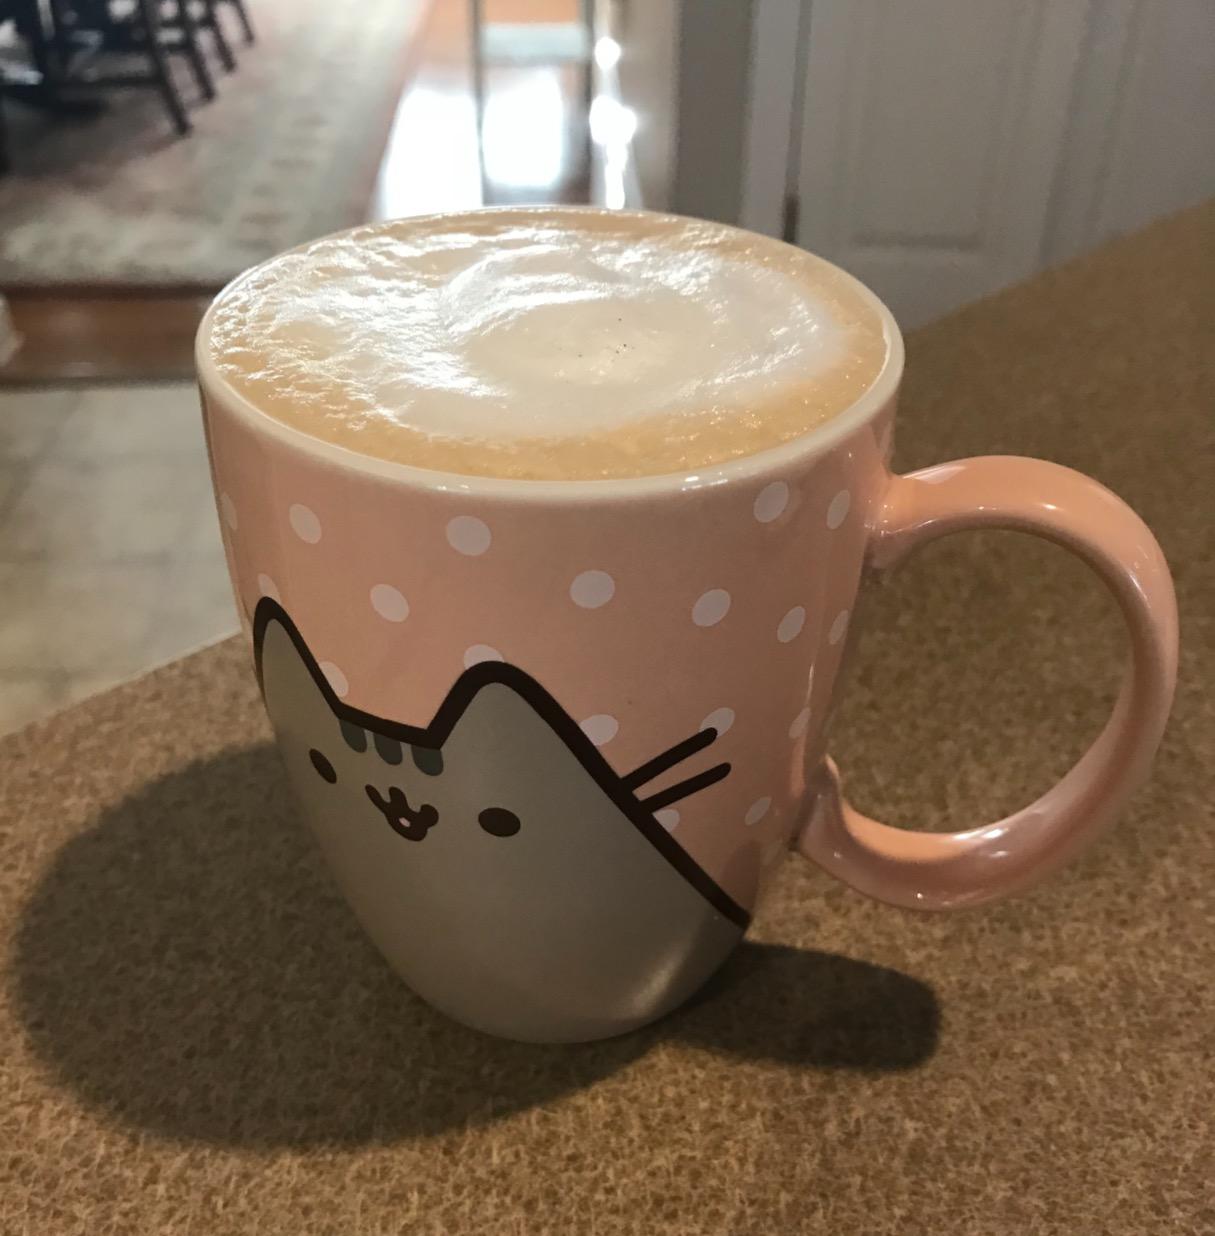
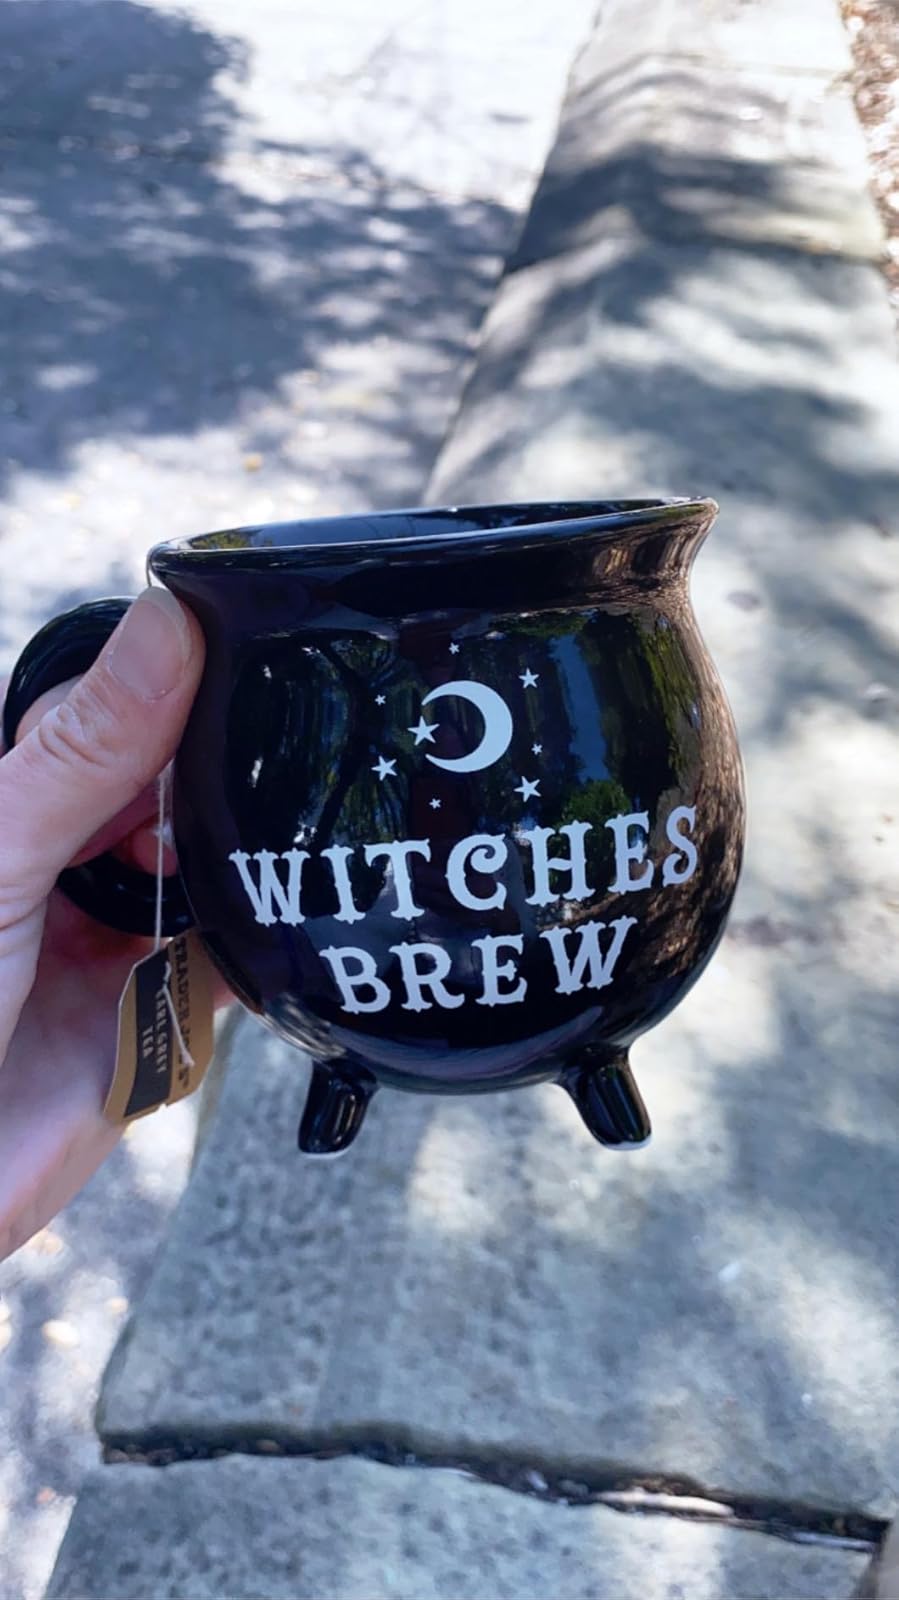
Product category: items_mug
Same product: no